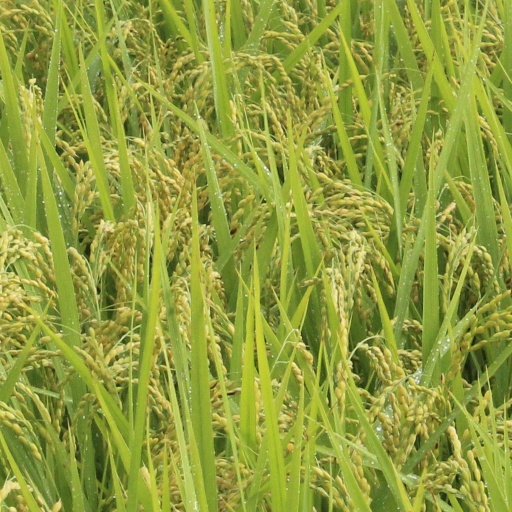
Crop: rice